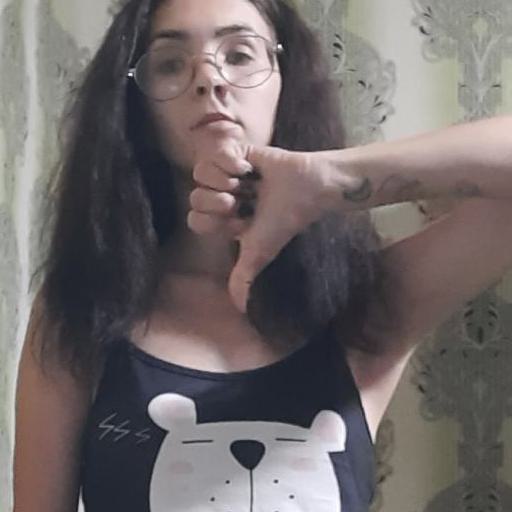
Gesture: dislike